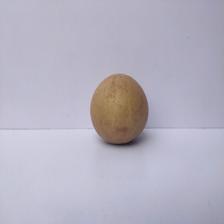
Size: Large